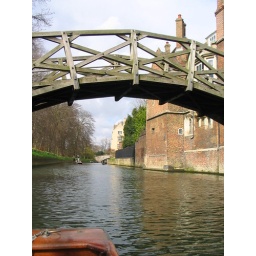
A bridge we went under while punting the river on Cambride's campus.